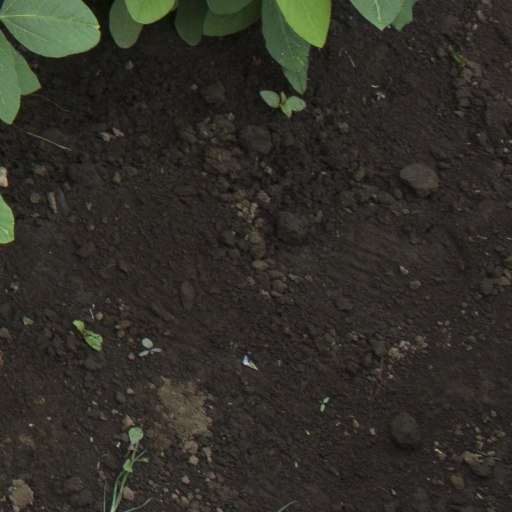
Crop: soybean